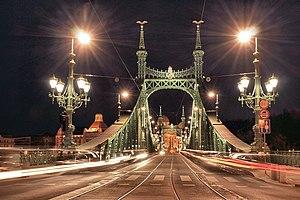
Budapest est la plus grande ville et la capitale de la Hongrie. Elle se situe en aval du coude du Danube entre le massif de Transdanubie et l'Alföld. Ses habitants sont les Budapestois.
Le Szabadság híd est un pont de Budapest. Il franchit le Danube à hauteur du sud du Gellérthegy. Il relie les 5ᵉ et 9ᵉ arrondissements côté oriental au 11ᵉ arrondissement côté occidental. Il est parcouru par les lignes 47, 47B, 48 et 49 du réseau de tramway.